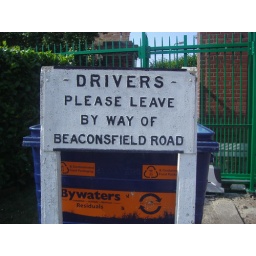
Not a proper road sign as in a carpark but definitely pre Worboys in age and design.